Mark Noble

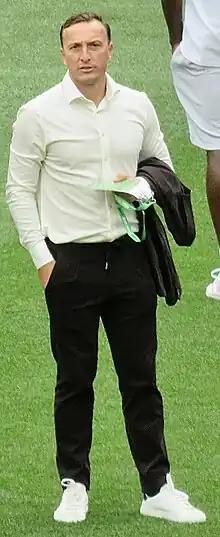
Noble in 2023

Mark James Noble (born 8 May 1987) is an English former professional footballer who played as a midfielder. He is the sporting director of Premier League club West Ham United. A fan of the club since childhood, Noble spent eighteen years with West Ham playing as a central midfielder, serving as club captain for seven years, before retiring at the end of the 2021–22 season. Aside from two brief loan spells at Hull City and Ipswich Town, Noble played all of his first team matches for the club, earning him the nickname "Mr West Ham".